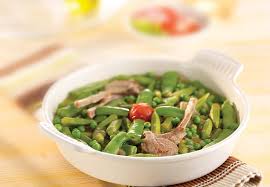
Yemek: taze_fasulye